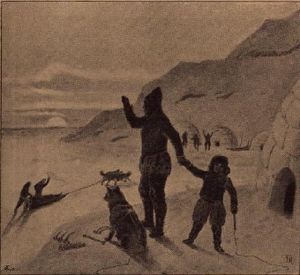
Eivind Astrup / Liv og virke / Sygdom og død
"""Slædereisendes ankomst til en vinterkoloni. Ung moder i forgrunden"", illustration fra Blandt nordpolens naboer"
Eivind Astrup var en norsk opdagelsesrejsende og forfatter.